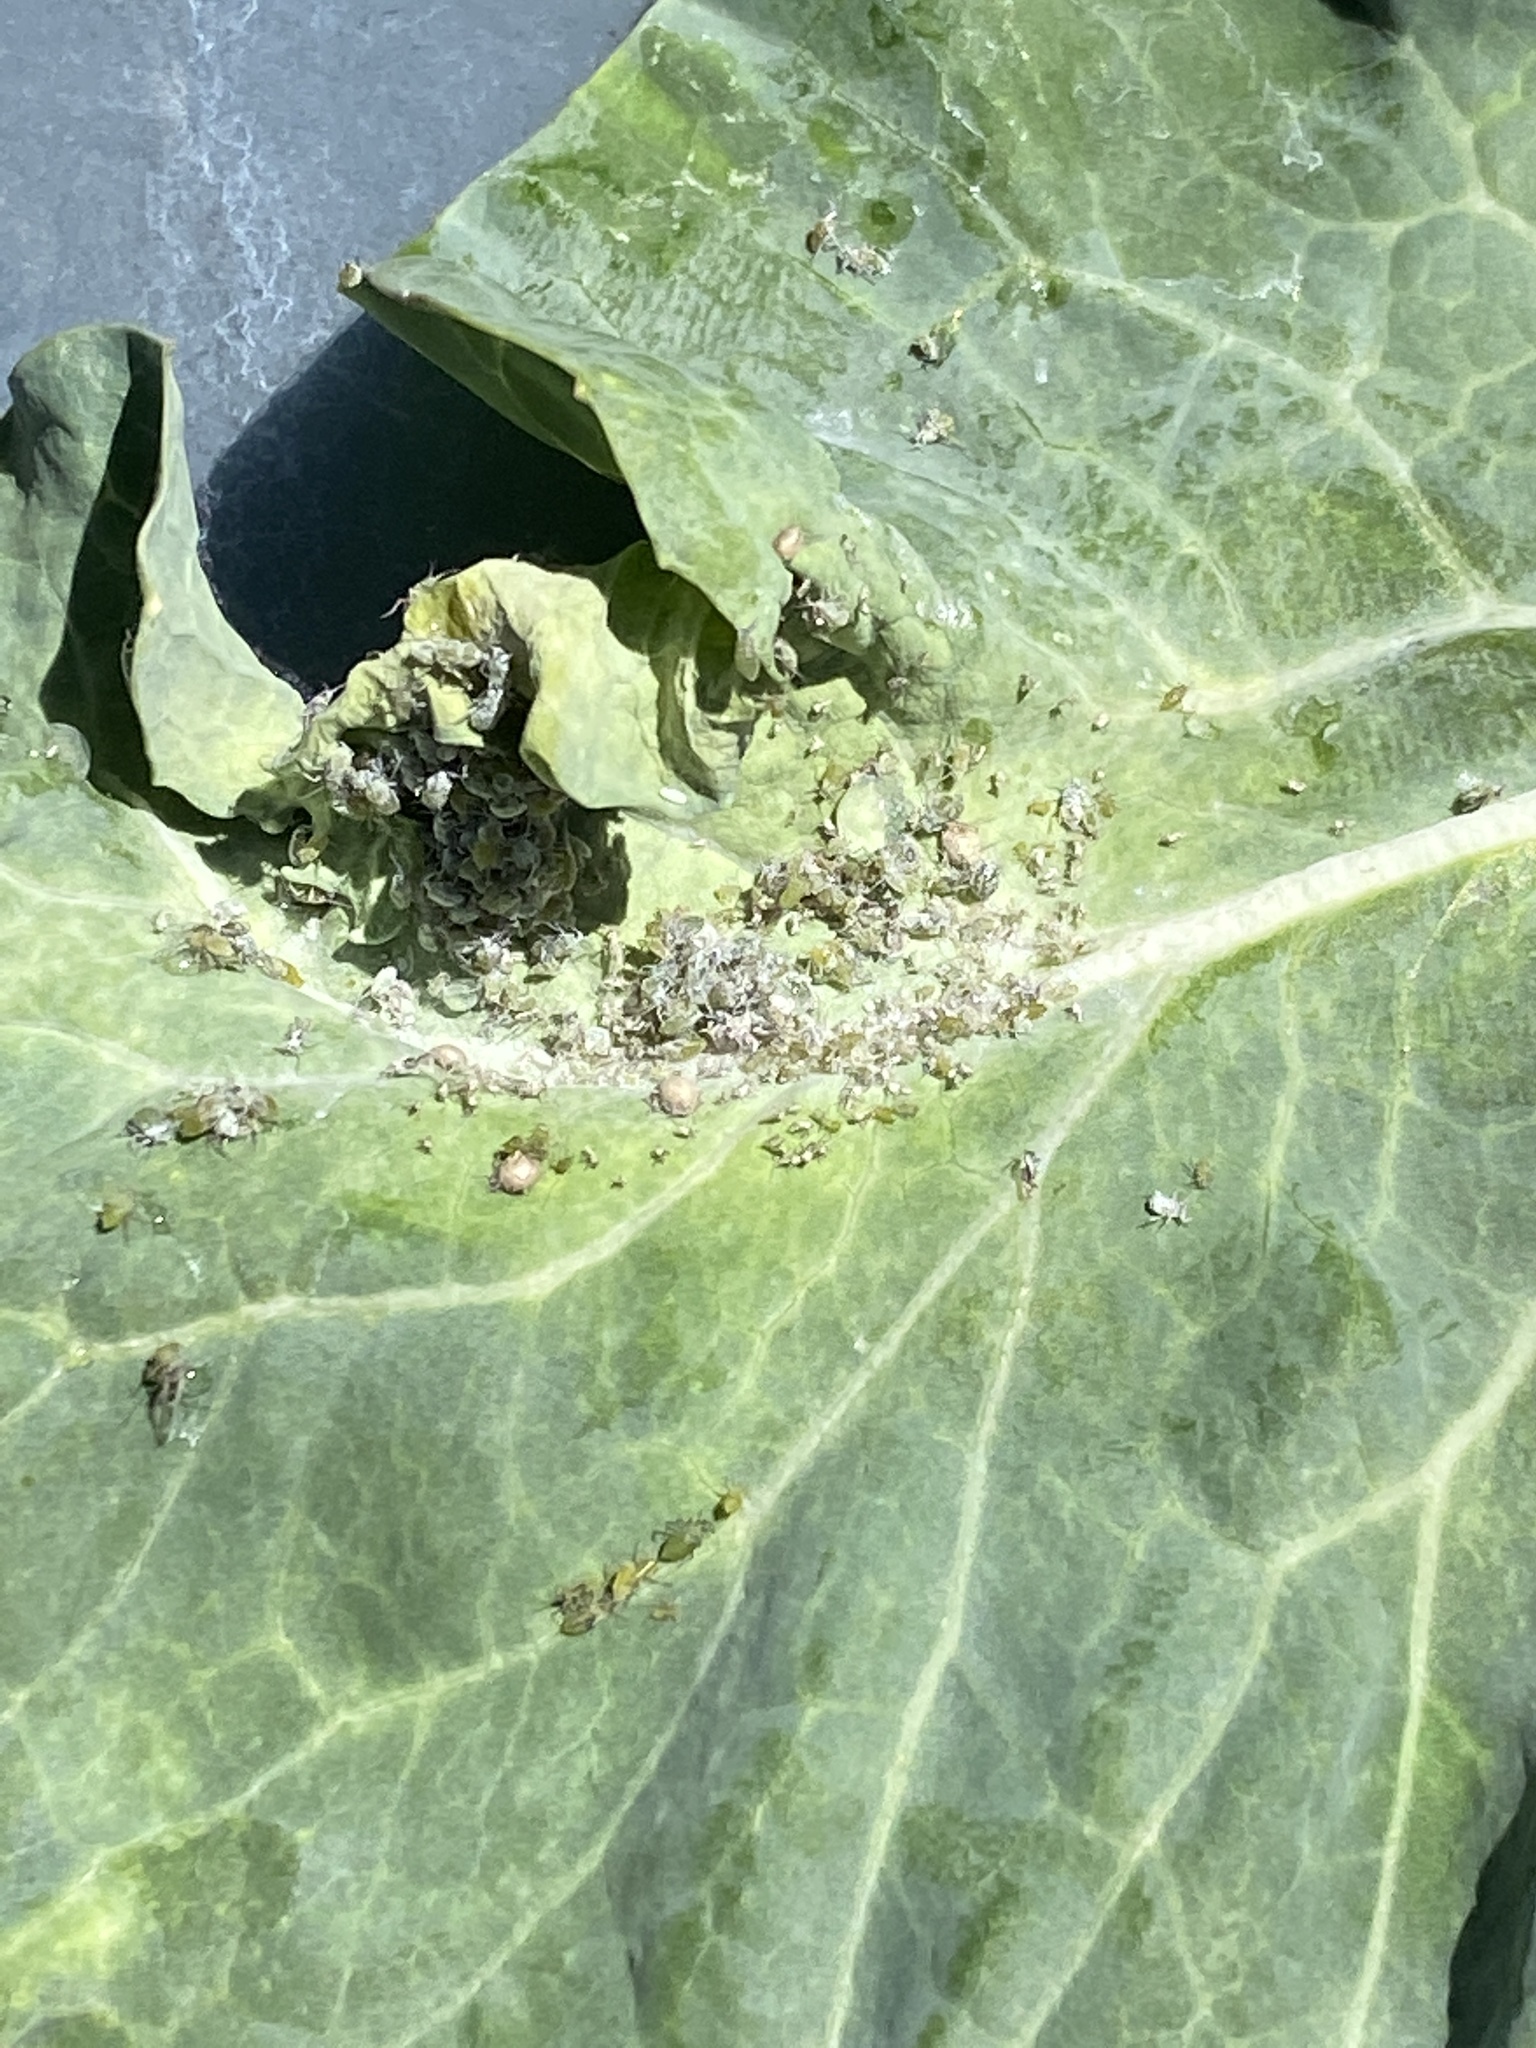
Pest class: cabbage_aphid